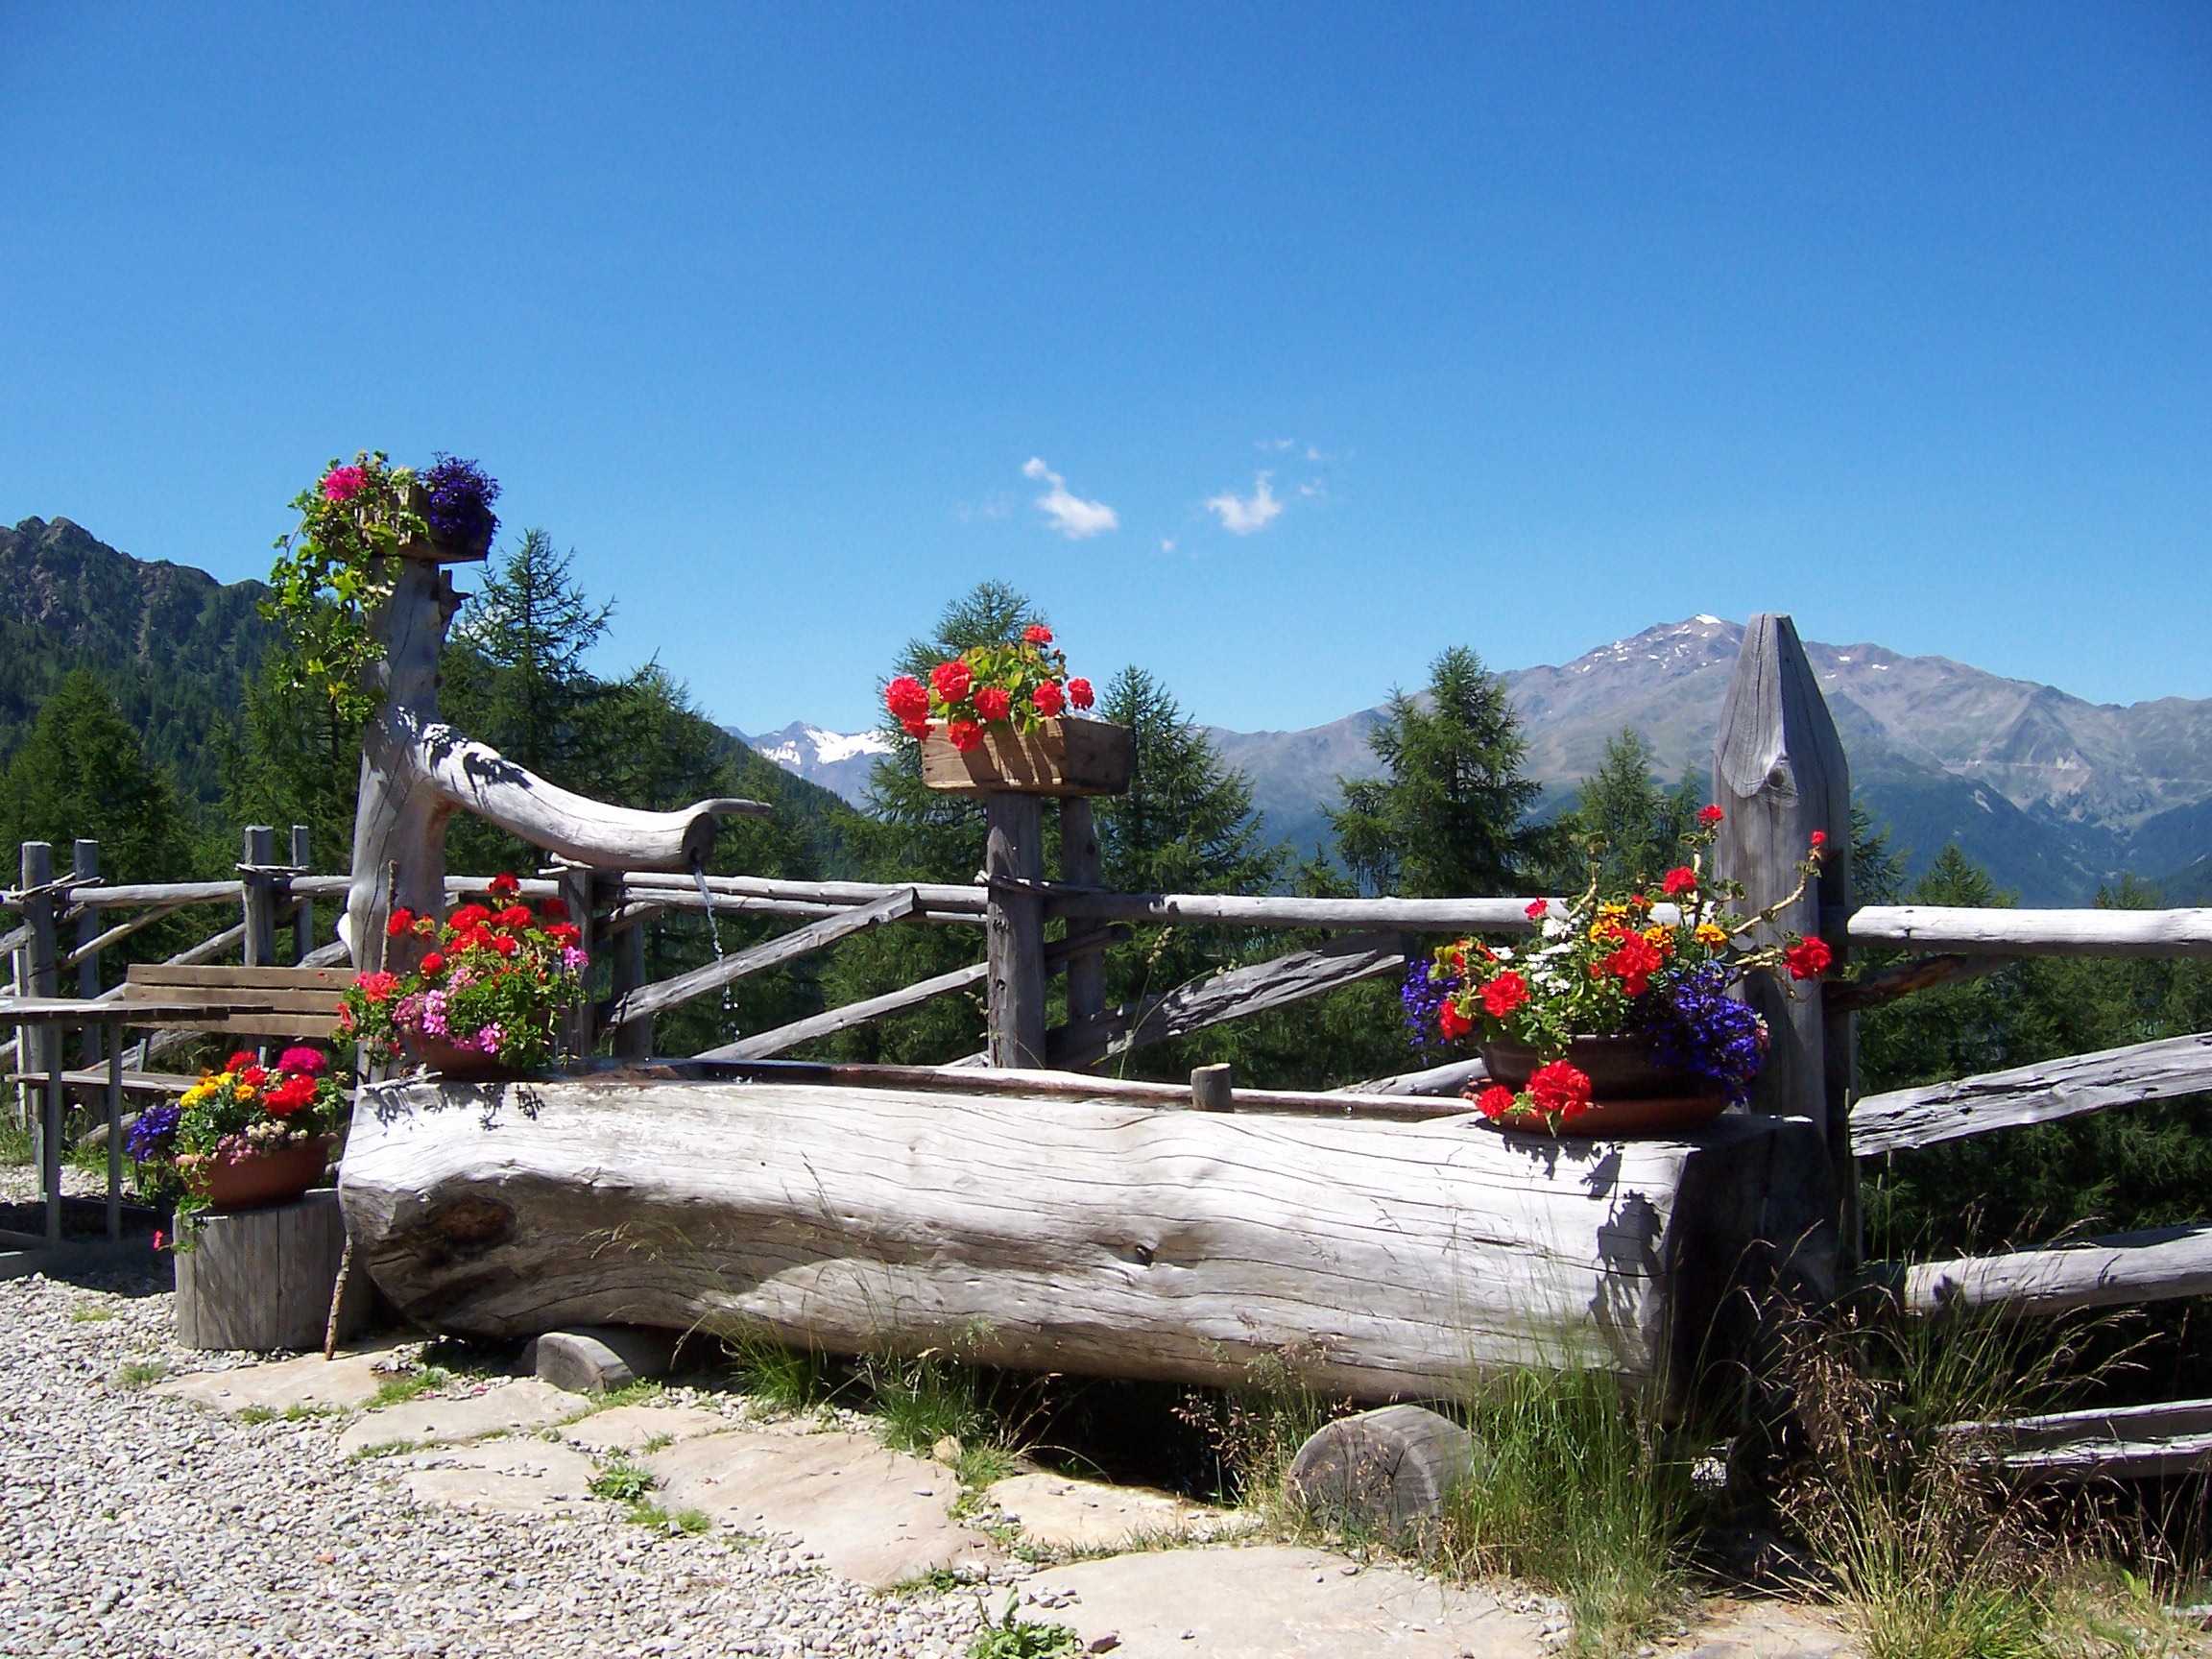
nature, alpine, tourism, mountains, alm, south tyrol